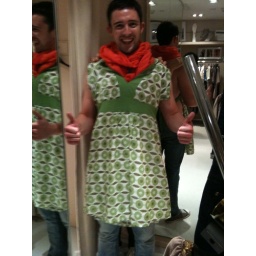
Tim in a green dress !